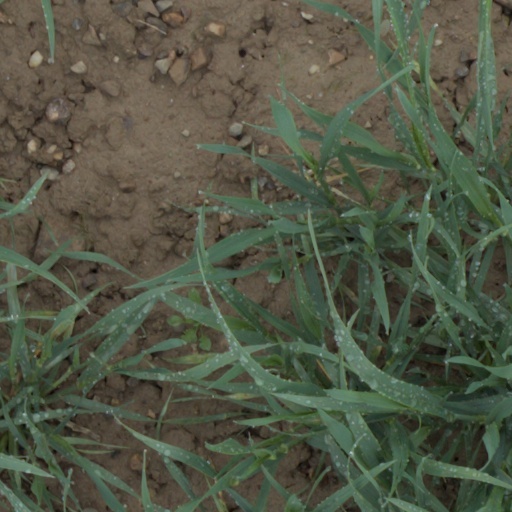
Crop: wheat